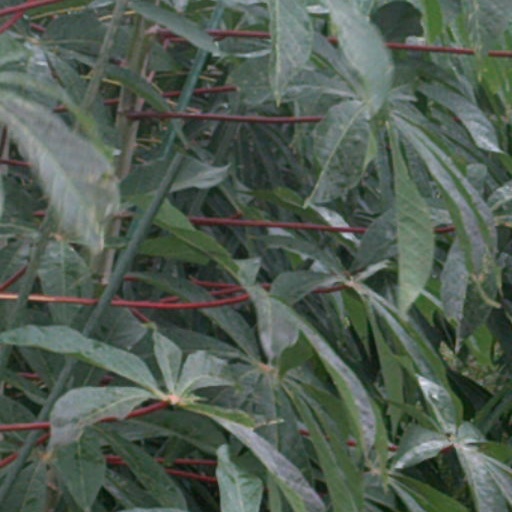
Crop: cassava